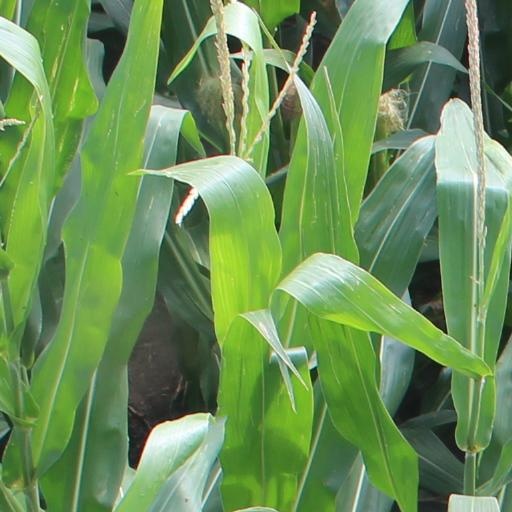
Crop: maize; corn